Sweetness of wine

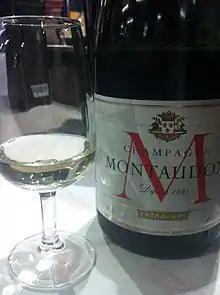
An "Extra Dry" champagne

Sparkling wines have ratings according to Commission Regulation (EC) No 607/2009 of 14 July 2009.